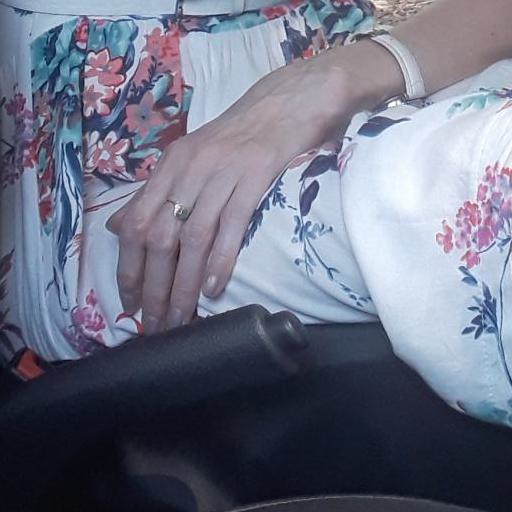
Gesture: no_gesture